Sphere of influence

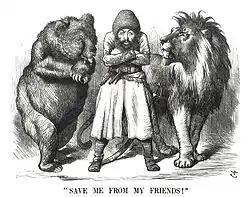
An 1878 British cartoon about The Great Game between the United Kingdom and Russia over influence in Central Asia

During the Cold War, the Soviet sphere of influence was said to include: the Baltic states, Central Europe, some countries in Eastern Europe, Cuba, Laos, Vietnam, North Korea, and—until the Sino-Soviet split and Tito–Stalin split—the People's Republic of China and the People's Federal Republic of Yugoslavia, among other countries at various times. Meanwhile, United States was considered to have a sphere of influence over Western Europe, Oceania, Japan, South Vietnam and South Korea, among other places.